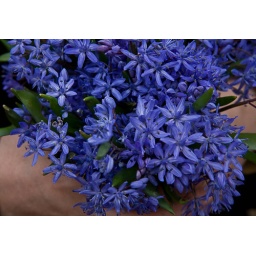
blue spring in the heart of the forest